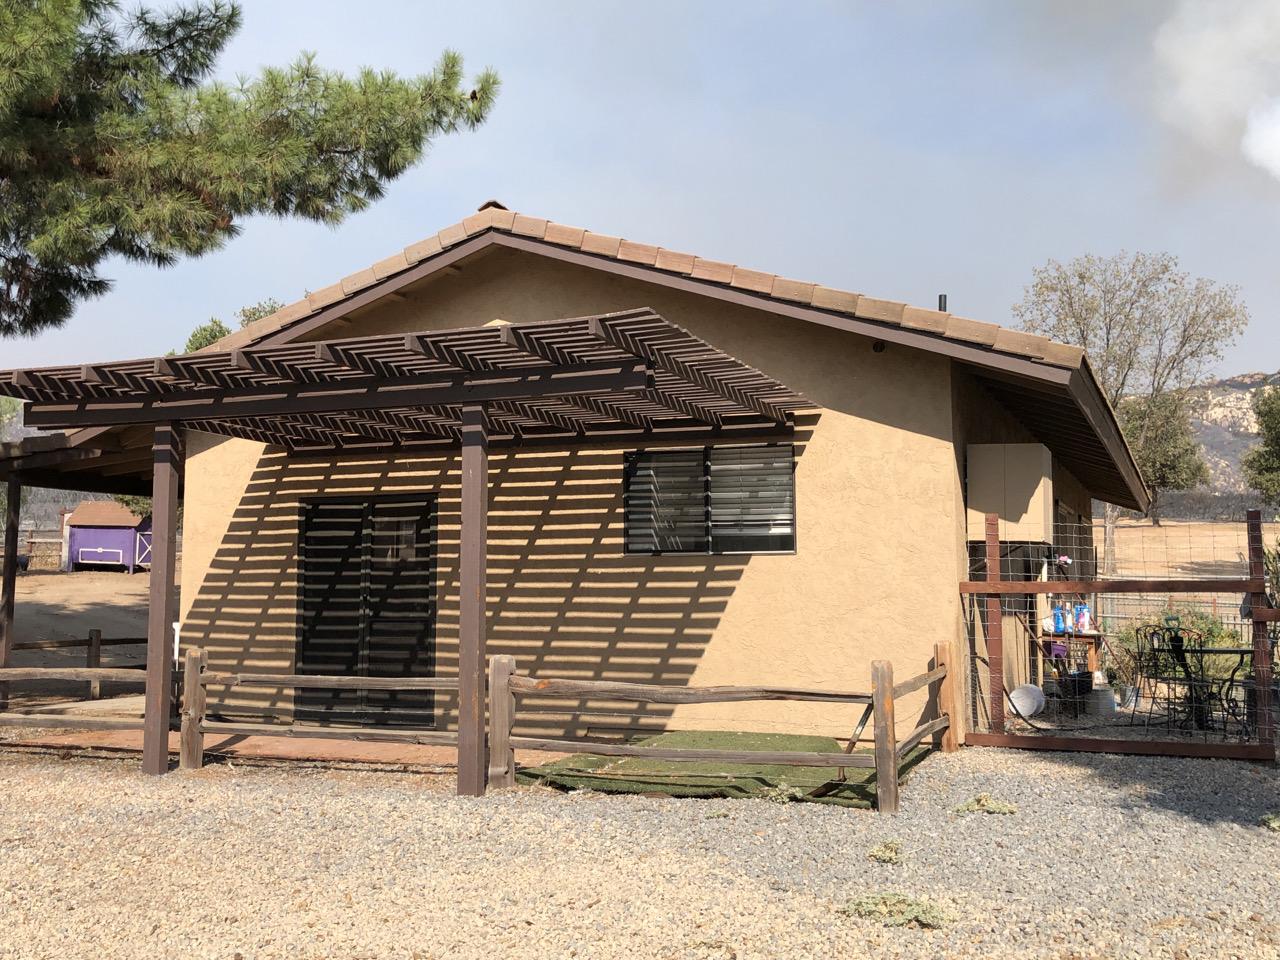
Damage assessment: no_damage